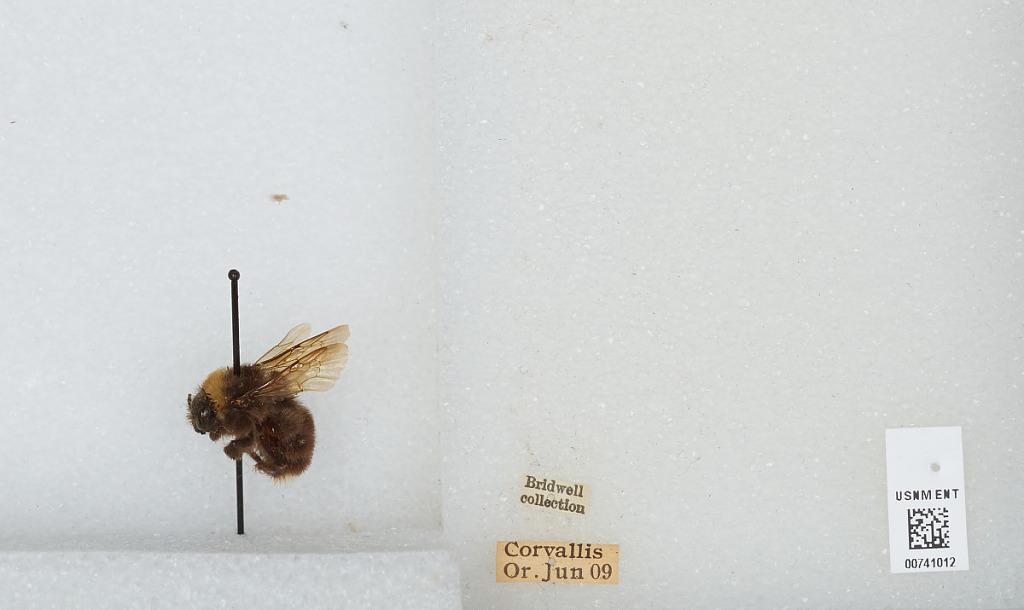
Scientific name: Bombus (Bombus) occidentalis Greene
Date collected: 1909-6-
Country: United States
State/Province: Oregon
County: Benton
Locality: Corvallis
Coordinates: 44.57, -123.28